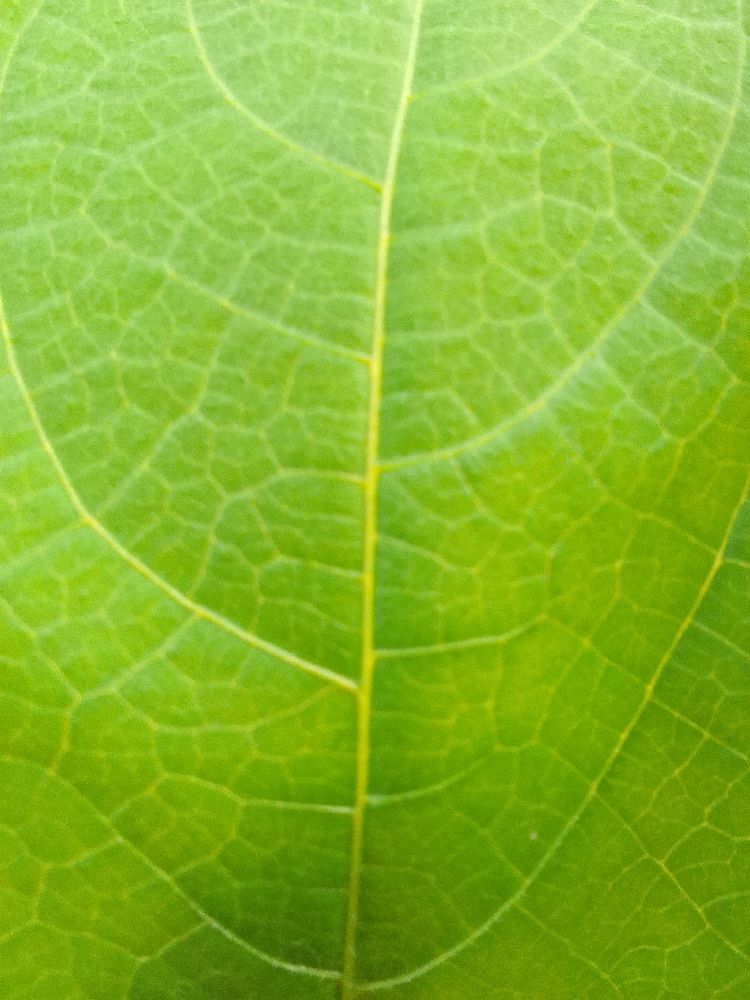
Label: healthy